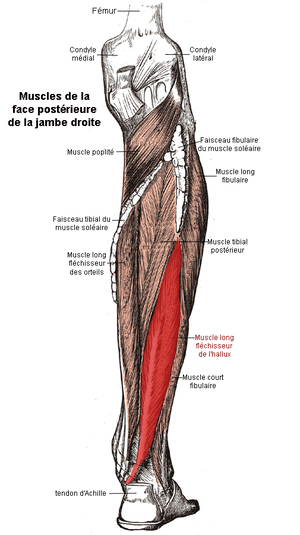
Le mucle long fléchisseur de l'hallux. Anatomie humaine
Le muscle long fléchisseur de l'hallux ou, anciennement, muscle long fléchisseur propre du gros orteil est un muscle de la loge postérieure de la jambe et de la face plantaire du pied.